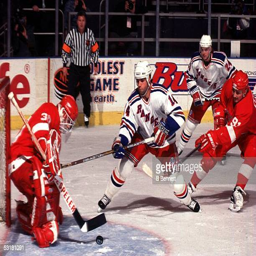
ice hockey player makes the kick save while olympic athlete defends against ice hockey player